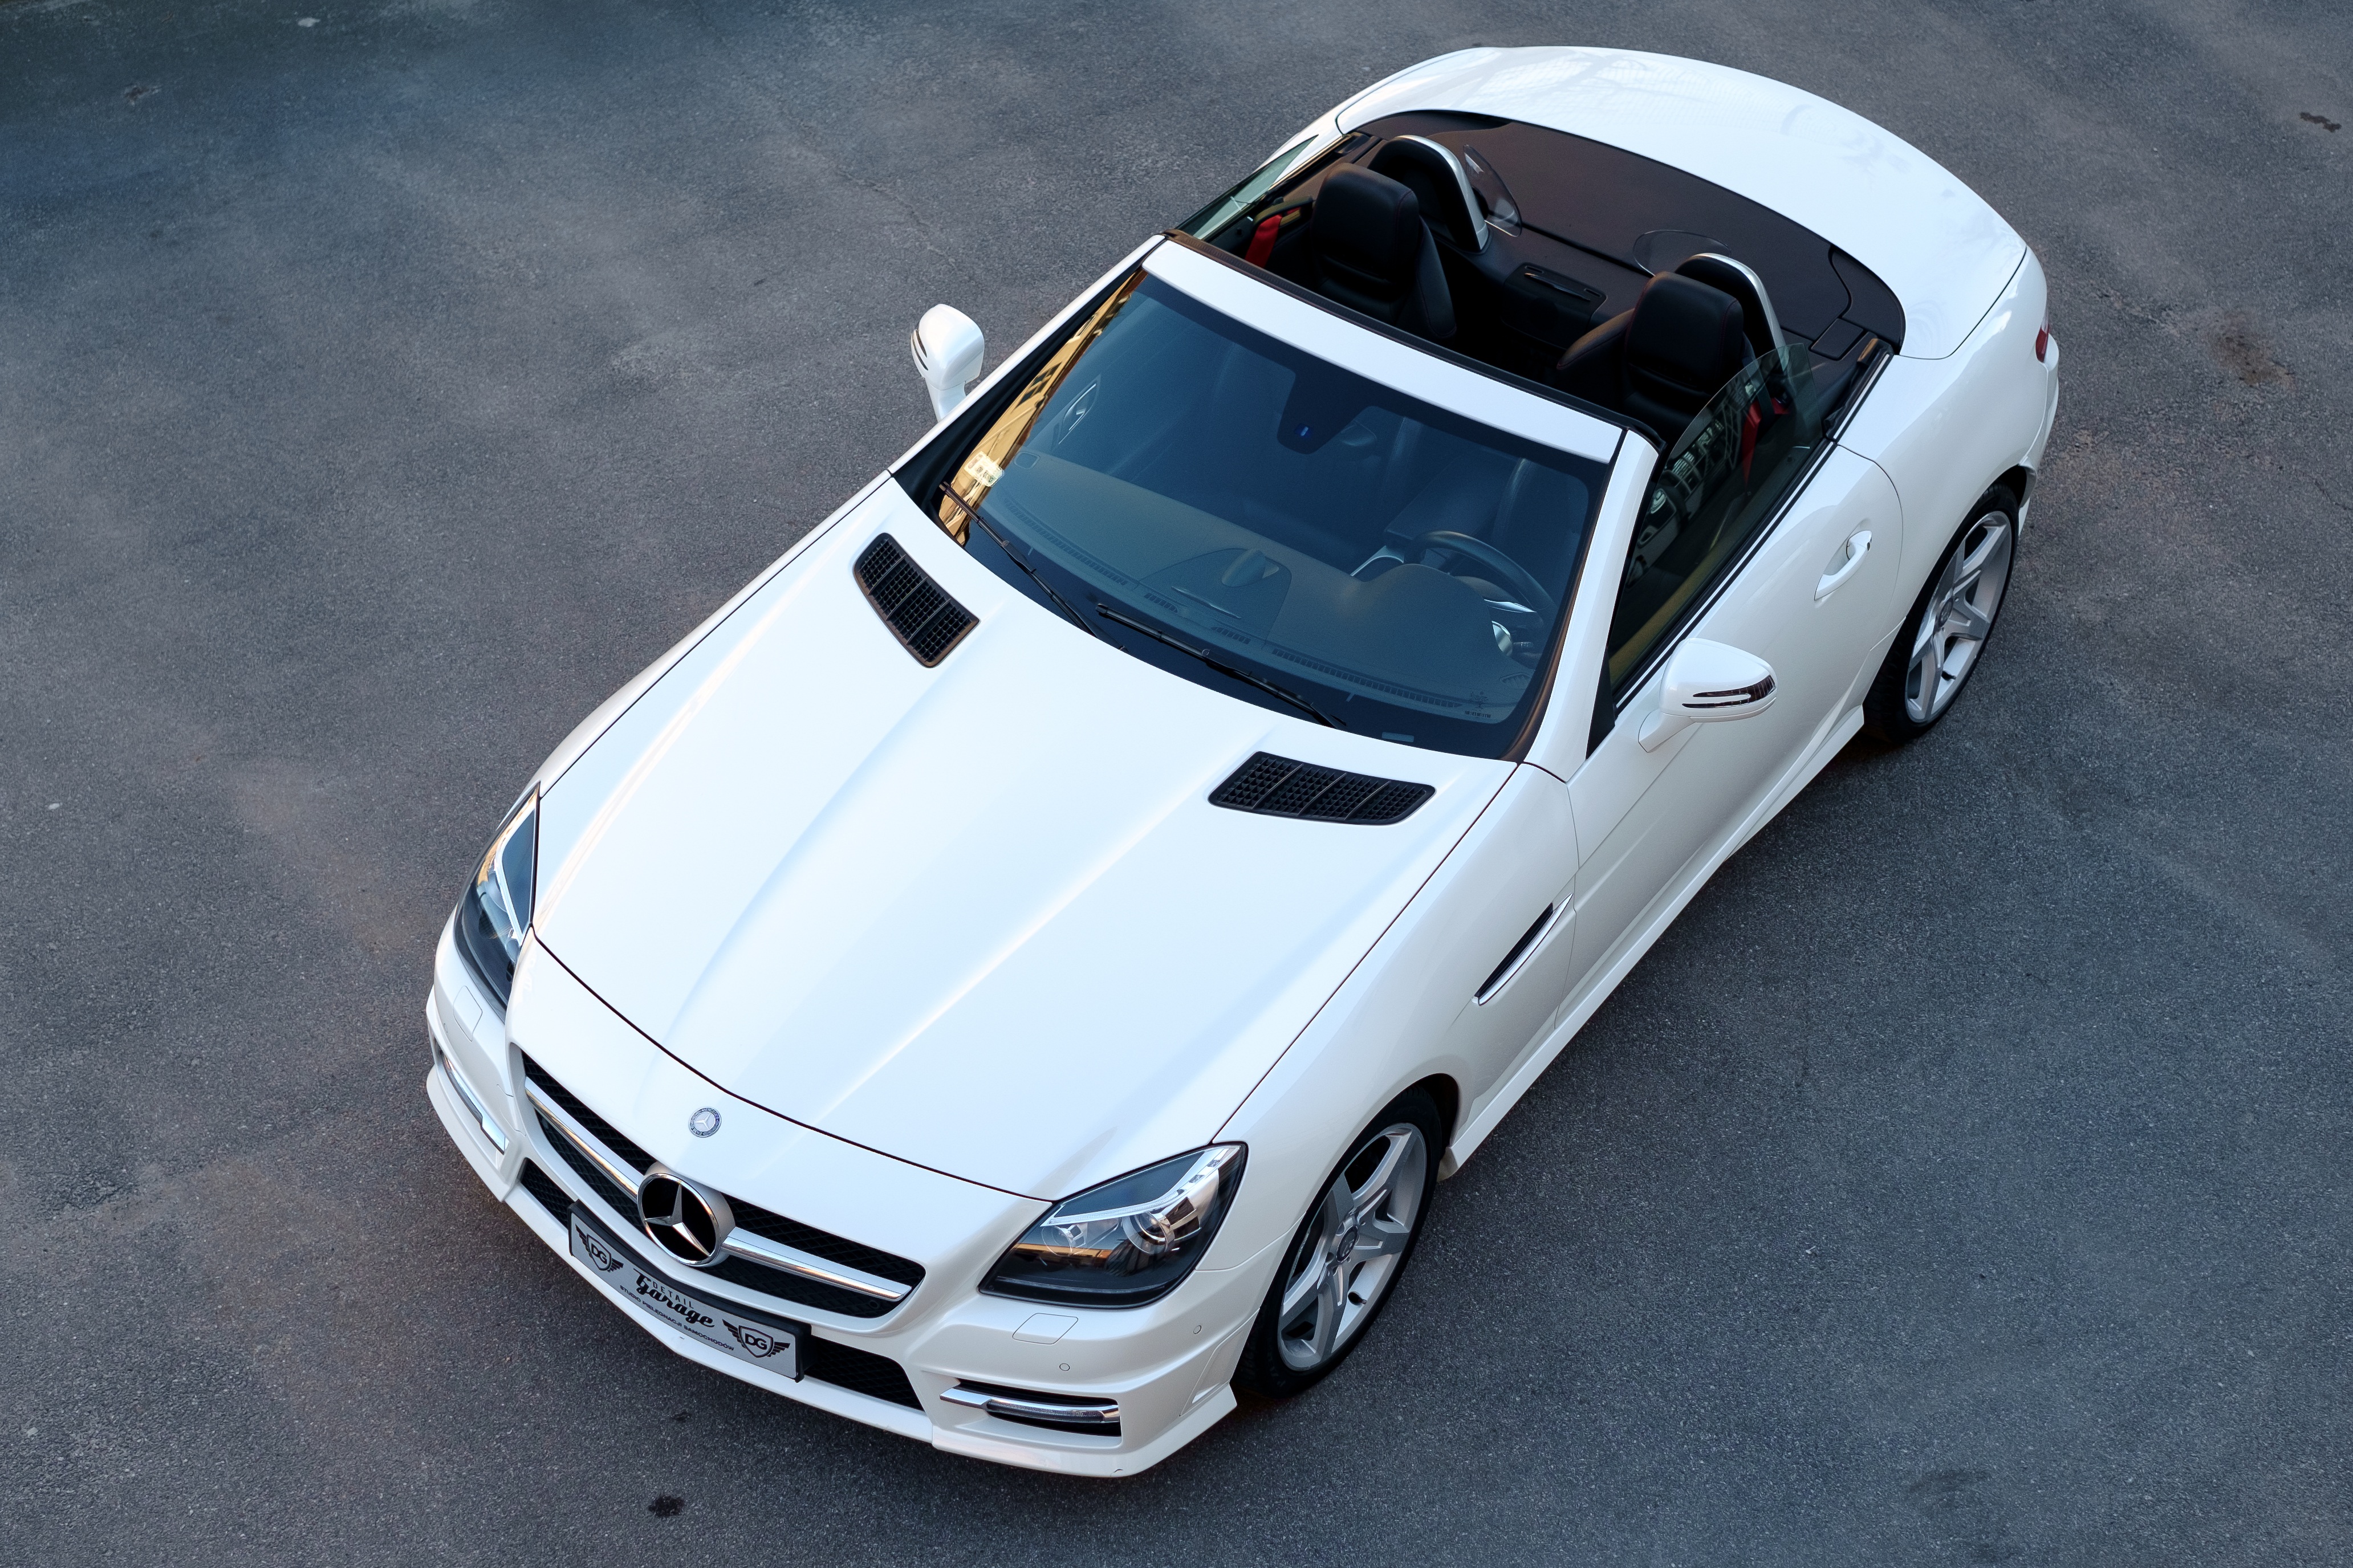
technology, white, sport, car, wheel, automobile, transportation, transport, vehicle, metal, auto, business, speed, modern, automotive, sports car, bumper, supercar, luxury, design, display, sportscars, motor, new, style, elegant, mercedes, cabrio, detailed, convertible, sportscar, vechicle, carwash, mercedes benz, vehicles, mechanic, benz, slk, carcare, land vehicle, automobile make, automotive exterior, automotive design, luxury vehicle, detailing, detailer, autodetailing, detailersofinstagram, chemicalguys, paintcorrection, cardetailing, cleancar, paintprotection, mobiledetailing, detailingworld, exoticcars